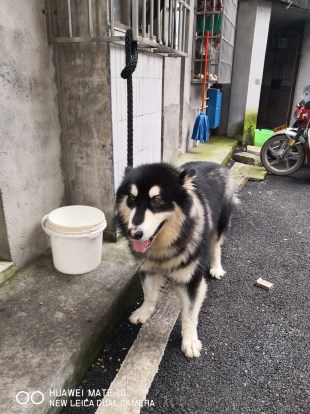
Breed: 1324-n000004-malamute